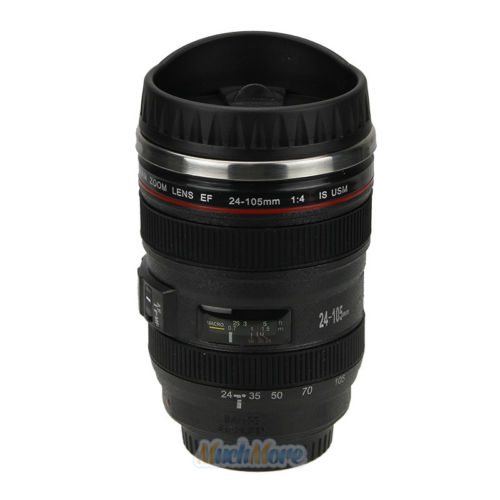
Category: mug